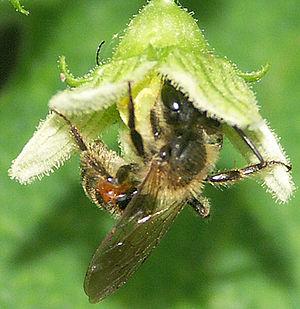
Les Andrenidés sont une famille d'abeilles, insectes hyménoptères de la super-famille des apoïdes. C'est la famille des andrènes.
Andrena florea, communément appelée Andrène de la bryone, est une espèce d'abeilles de la famille des Andrenidae, du genre Andrena. Très spécialisée, elle dépend de la présence des plantes nourricières de ses larves : la bryone dioïque et le concombre d’âne.